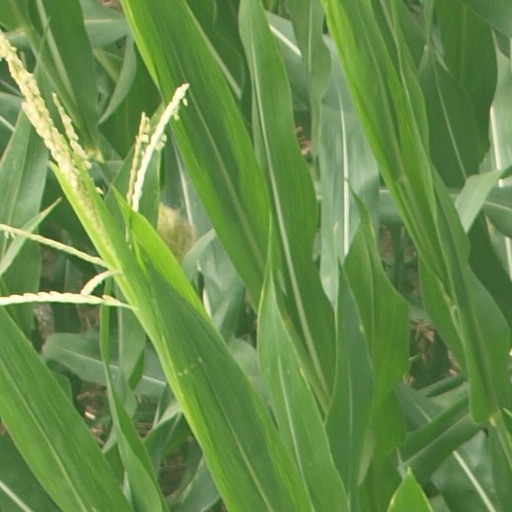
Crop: maize; corn